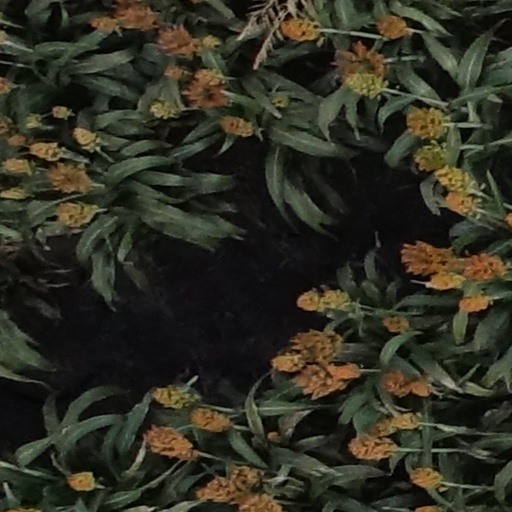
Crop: sorghum